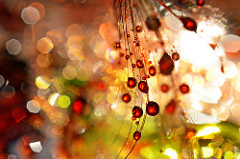
Flower: dandelion